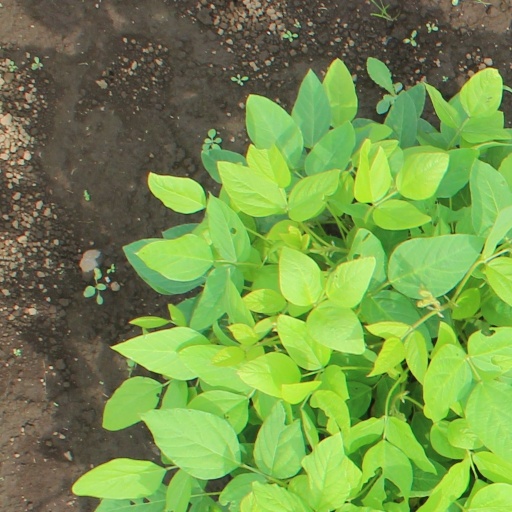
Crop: soybean